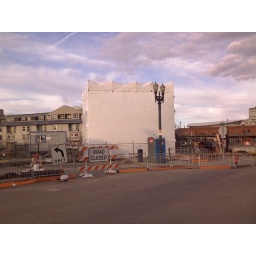
The old signal building near Union Station will house the new light rail switching equipment